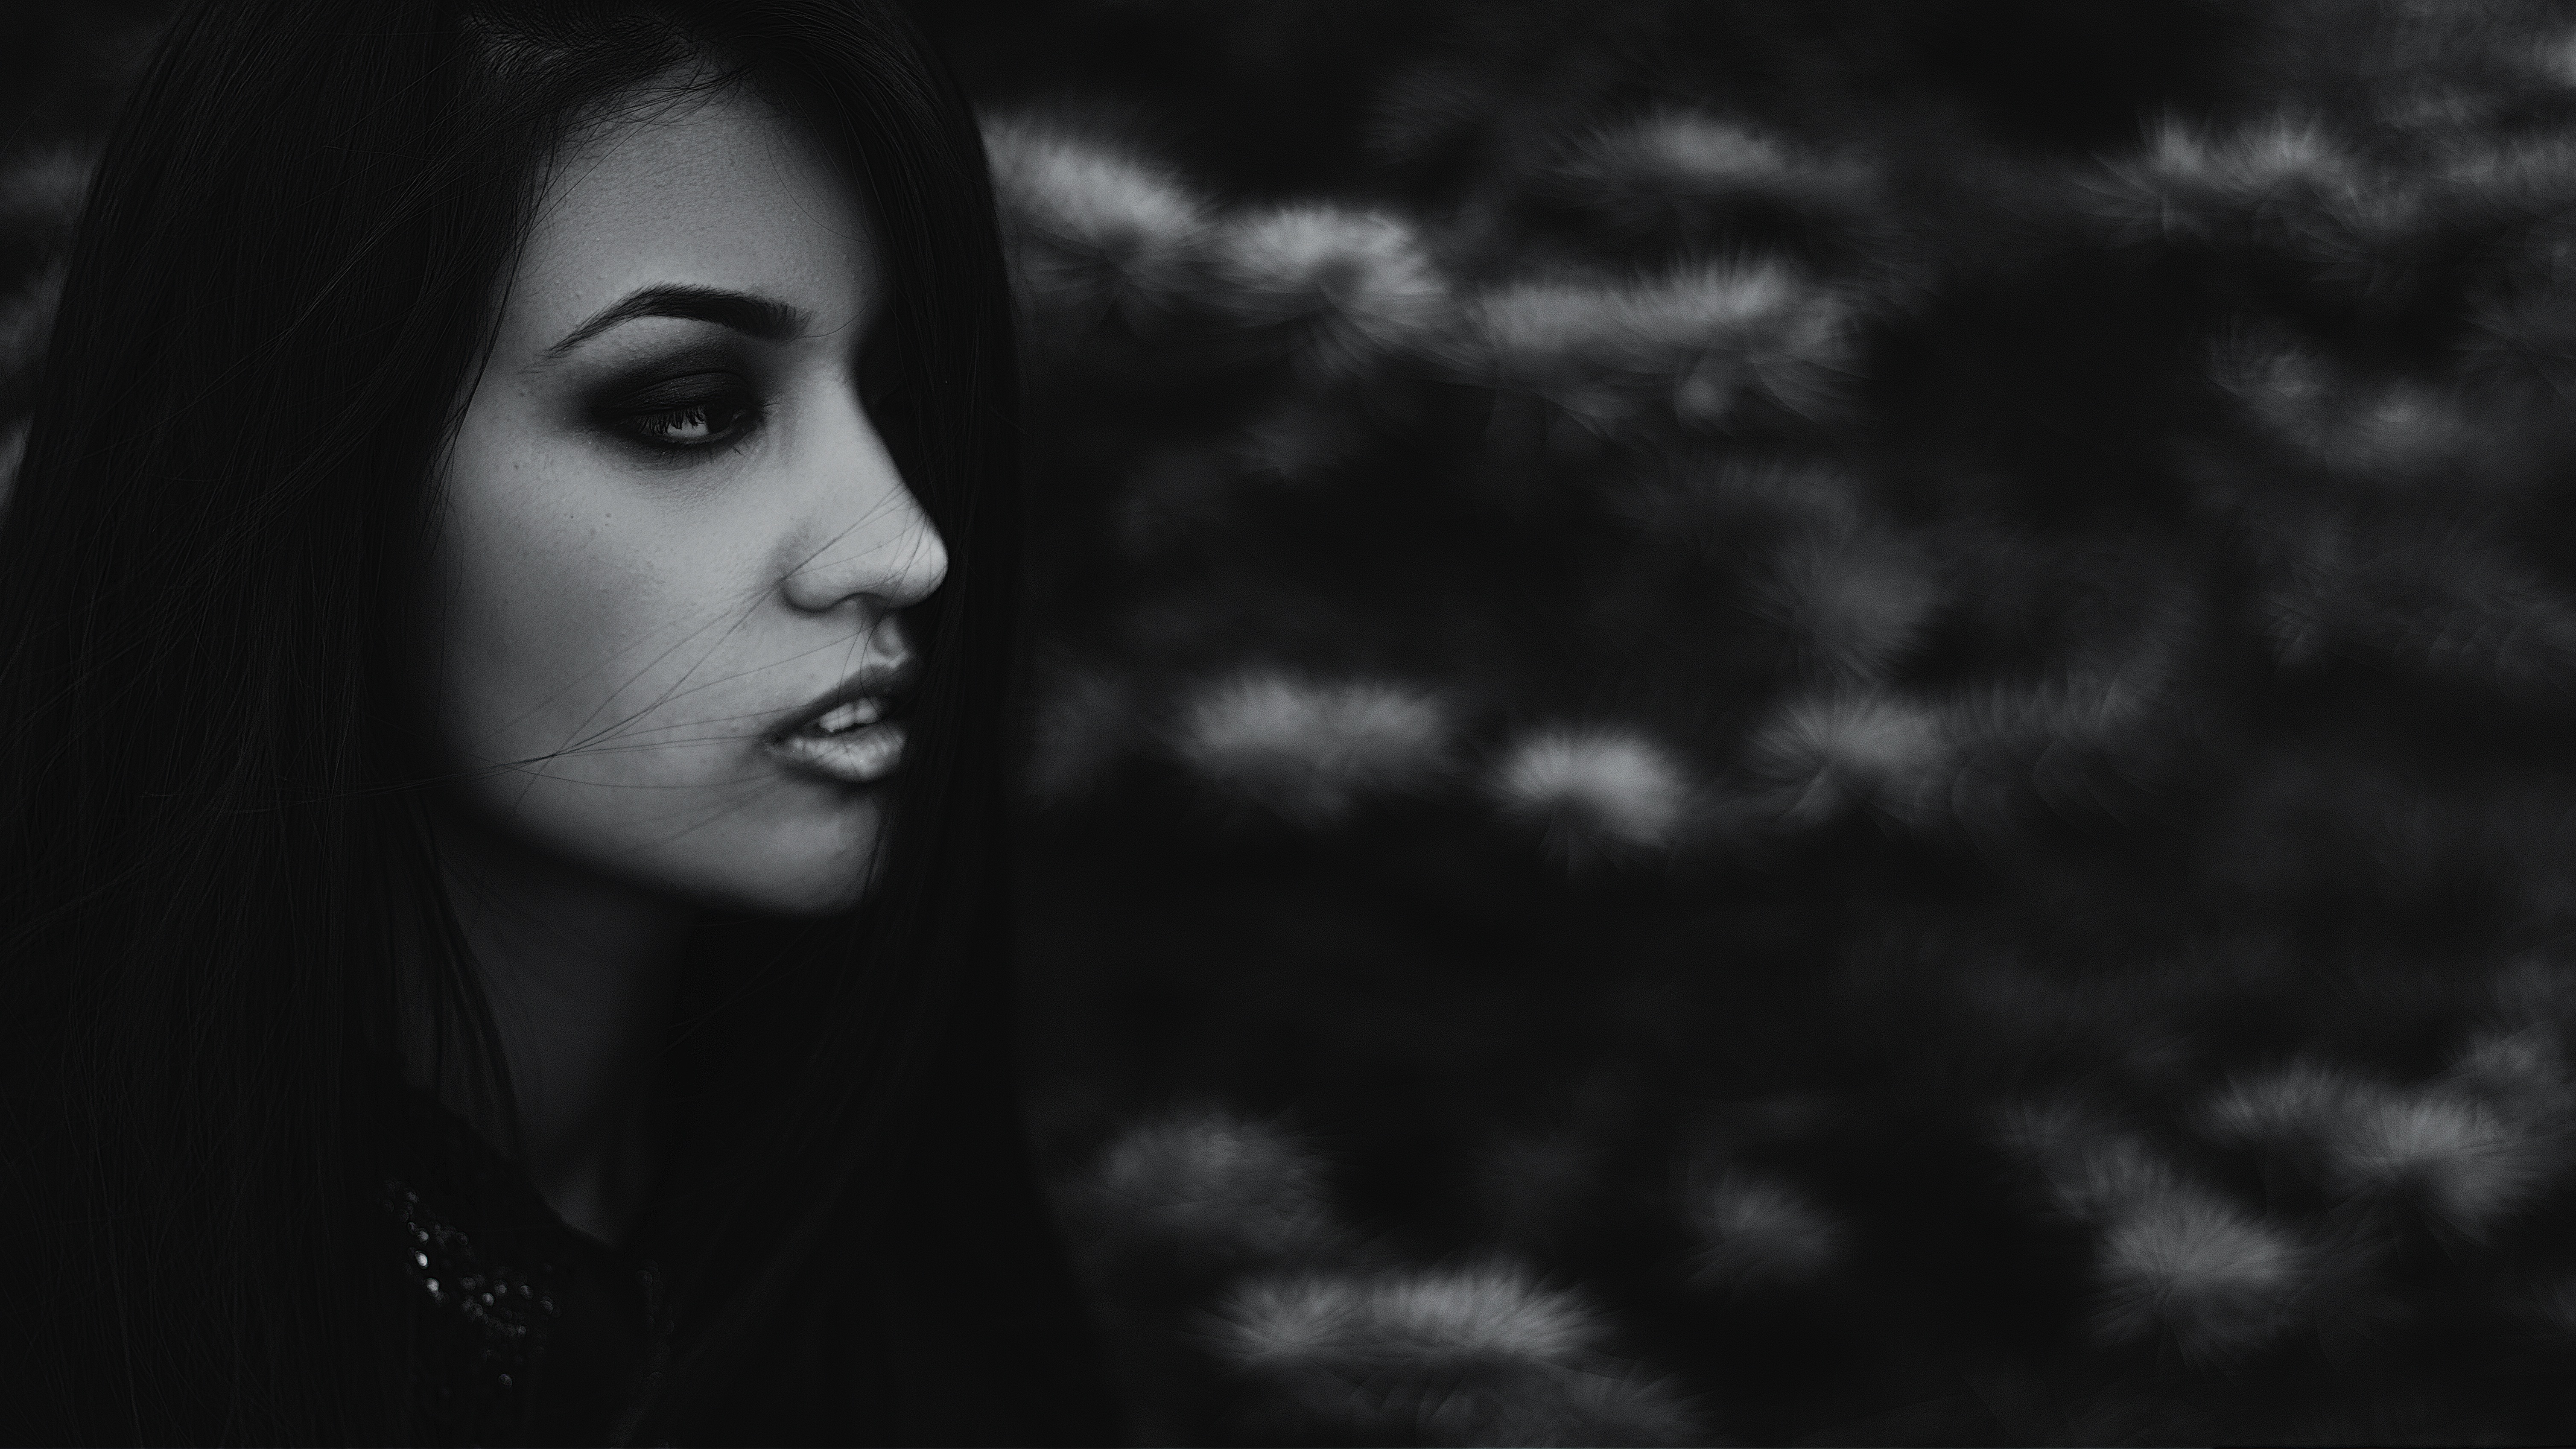
person, light, black and white, girl, sun, woman, hair, white, photography, summer, female, mystic, portrait, model, studio, darkness, fashion, black, monochrome, hairstyle, long hair, eyes, art, happiness, eye, bright, lips, beauty, style, image, posture, photoshoot, emotions, dark background, black background, a vampire, vampire girl, mystical portrait of a girl, facial expressions, gloominess, portrait of a girl, monochrome photography, portrait photography